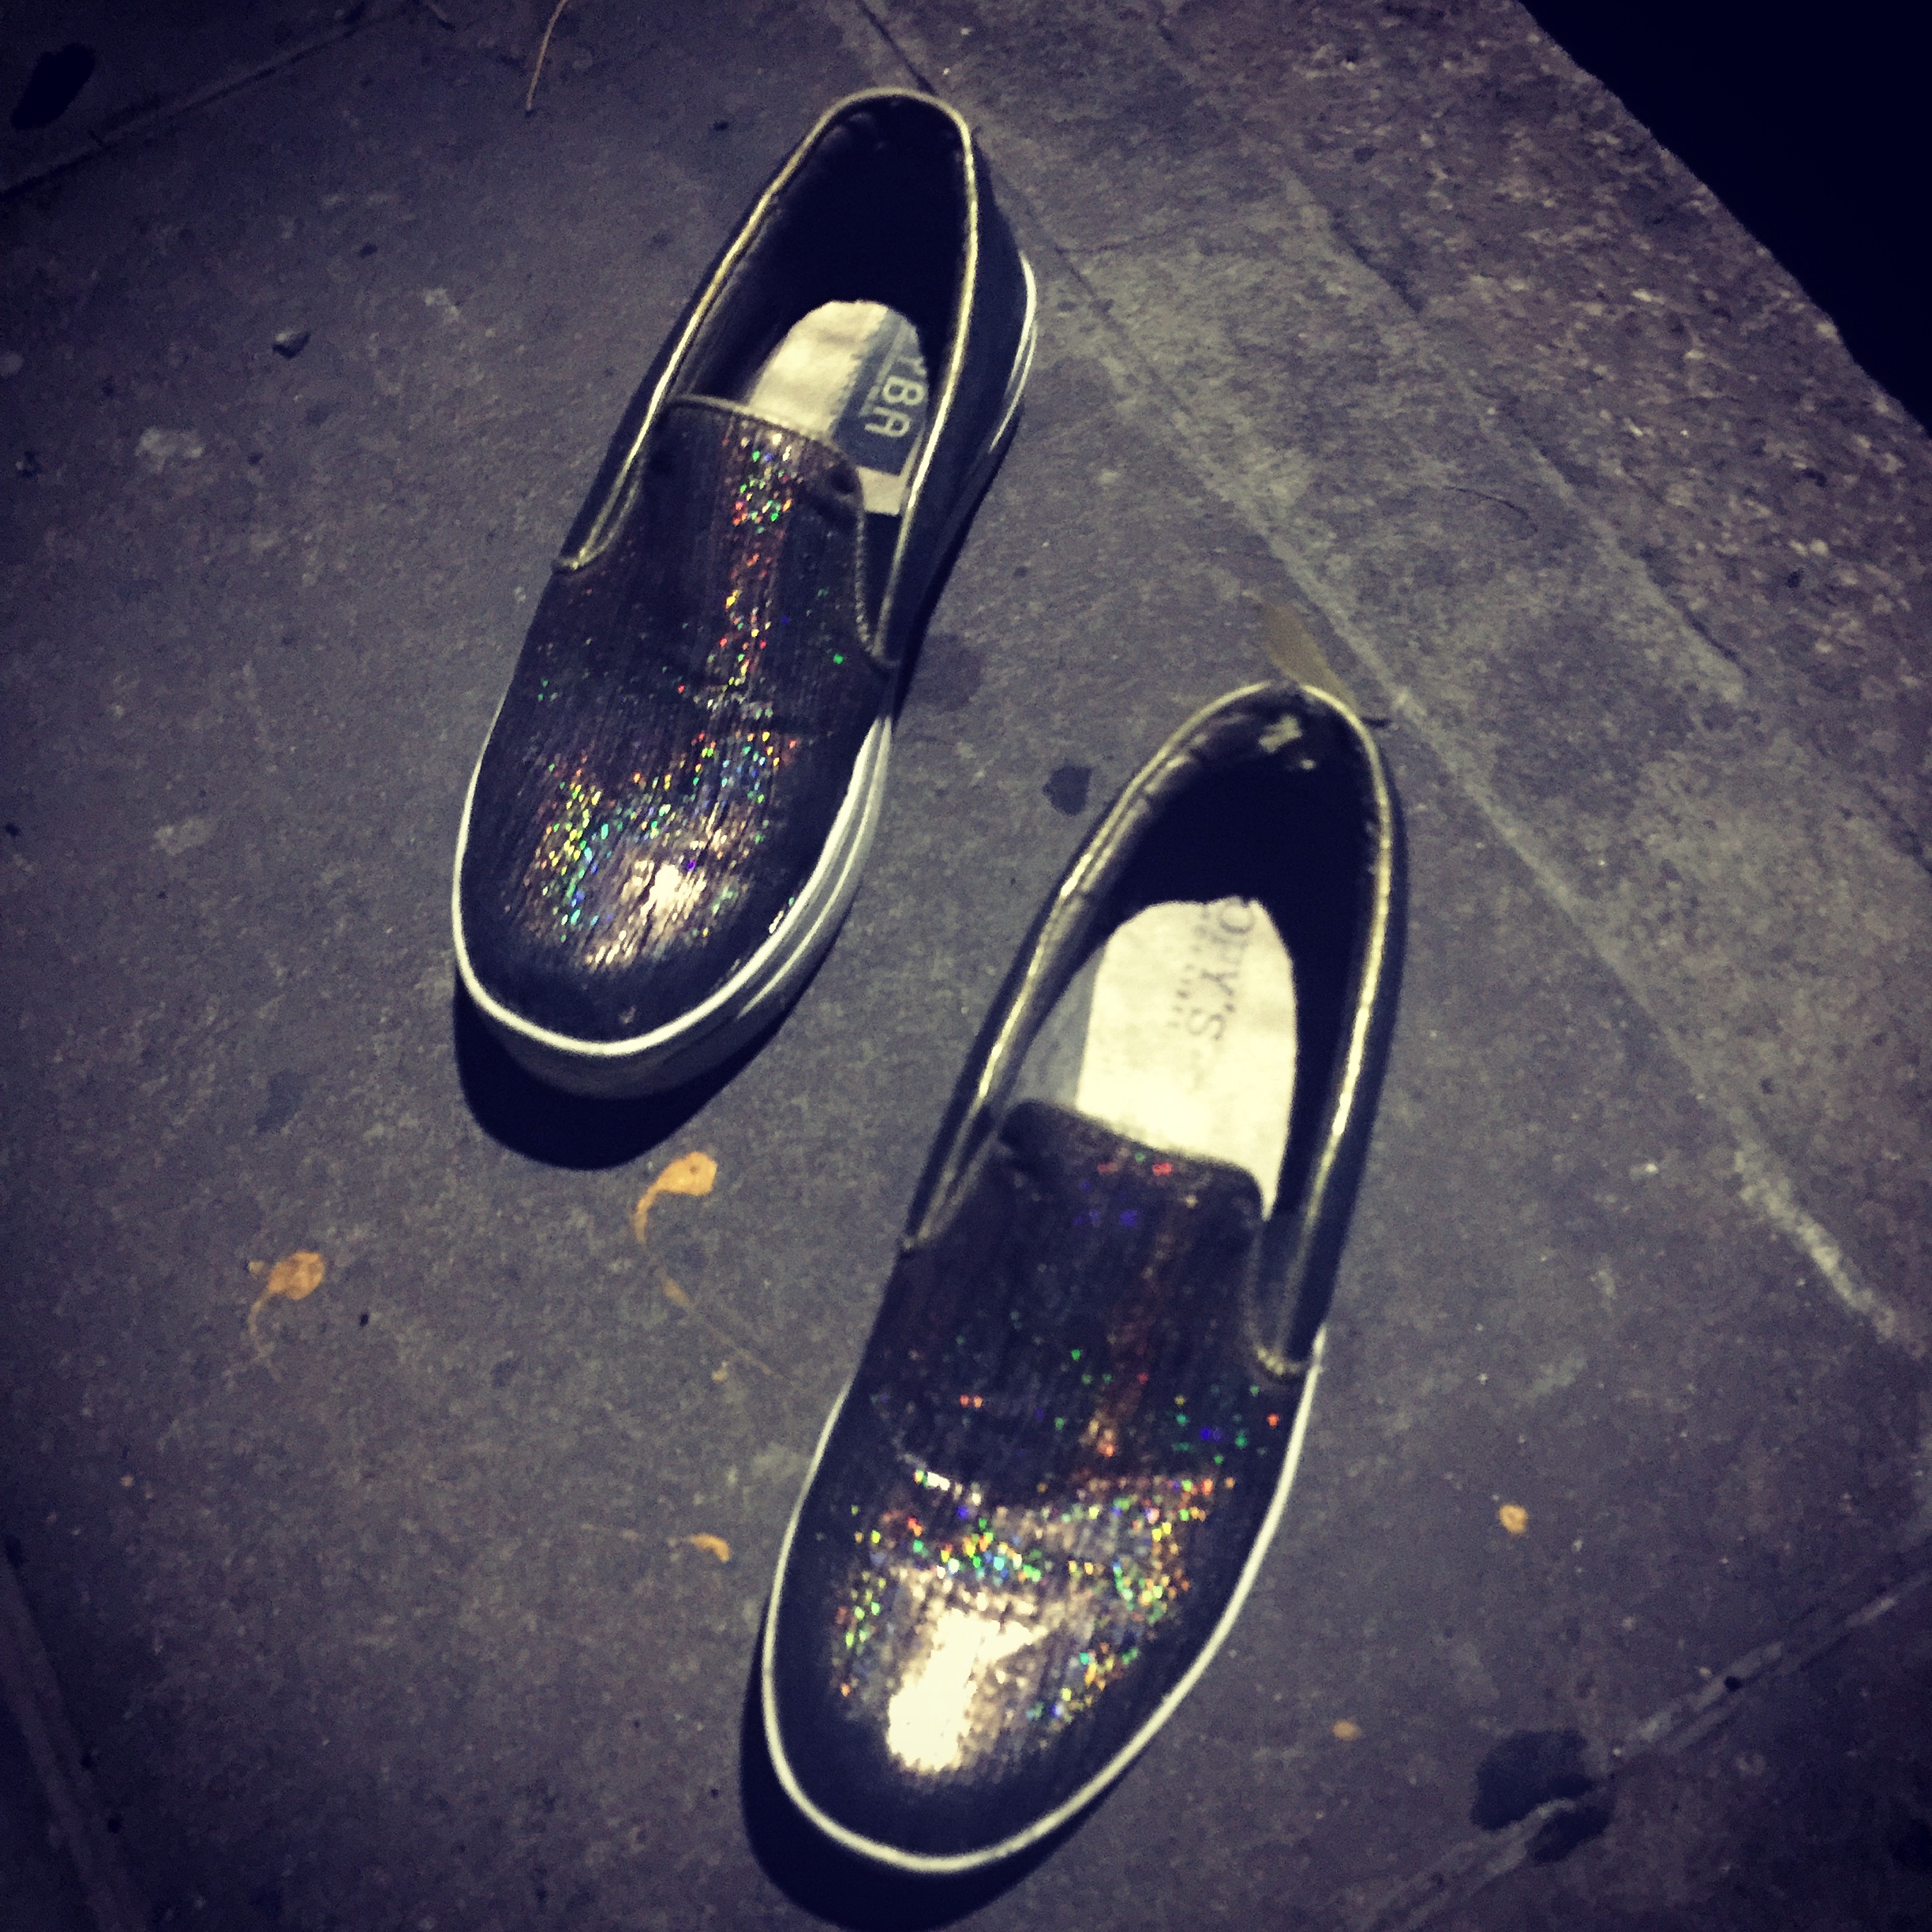
iphone, shoe, white, street, abandoned, blue, black, shoes, sneakers, footwear, argentina, streetphoto, iphoneography, project365, squareformat, rodrigoparedes, buenosaires, ar, 160378, 160378com, www160378com, iphone6plus, 057, ballet flat